Passport to Suez

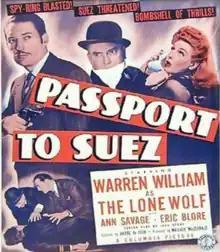
Theatrical film poster

Passport to Suez (1943; also known as A Night of Adventure and The Clock Strikes Twelve) is the 20th film featuring the Lone Wolf character. It was the eleventh of fifteen in the Columbia Pictures series, and the last to star Warren William as the lead character, a jewel thief turned private detective. The Lone Wolf battles Nazi spies in Egypt in World War II. The character's next film was "The Notorious Lone Wolf".